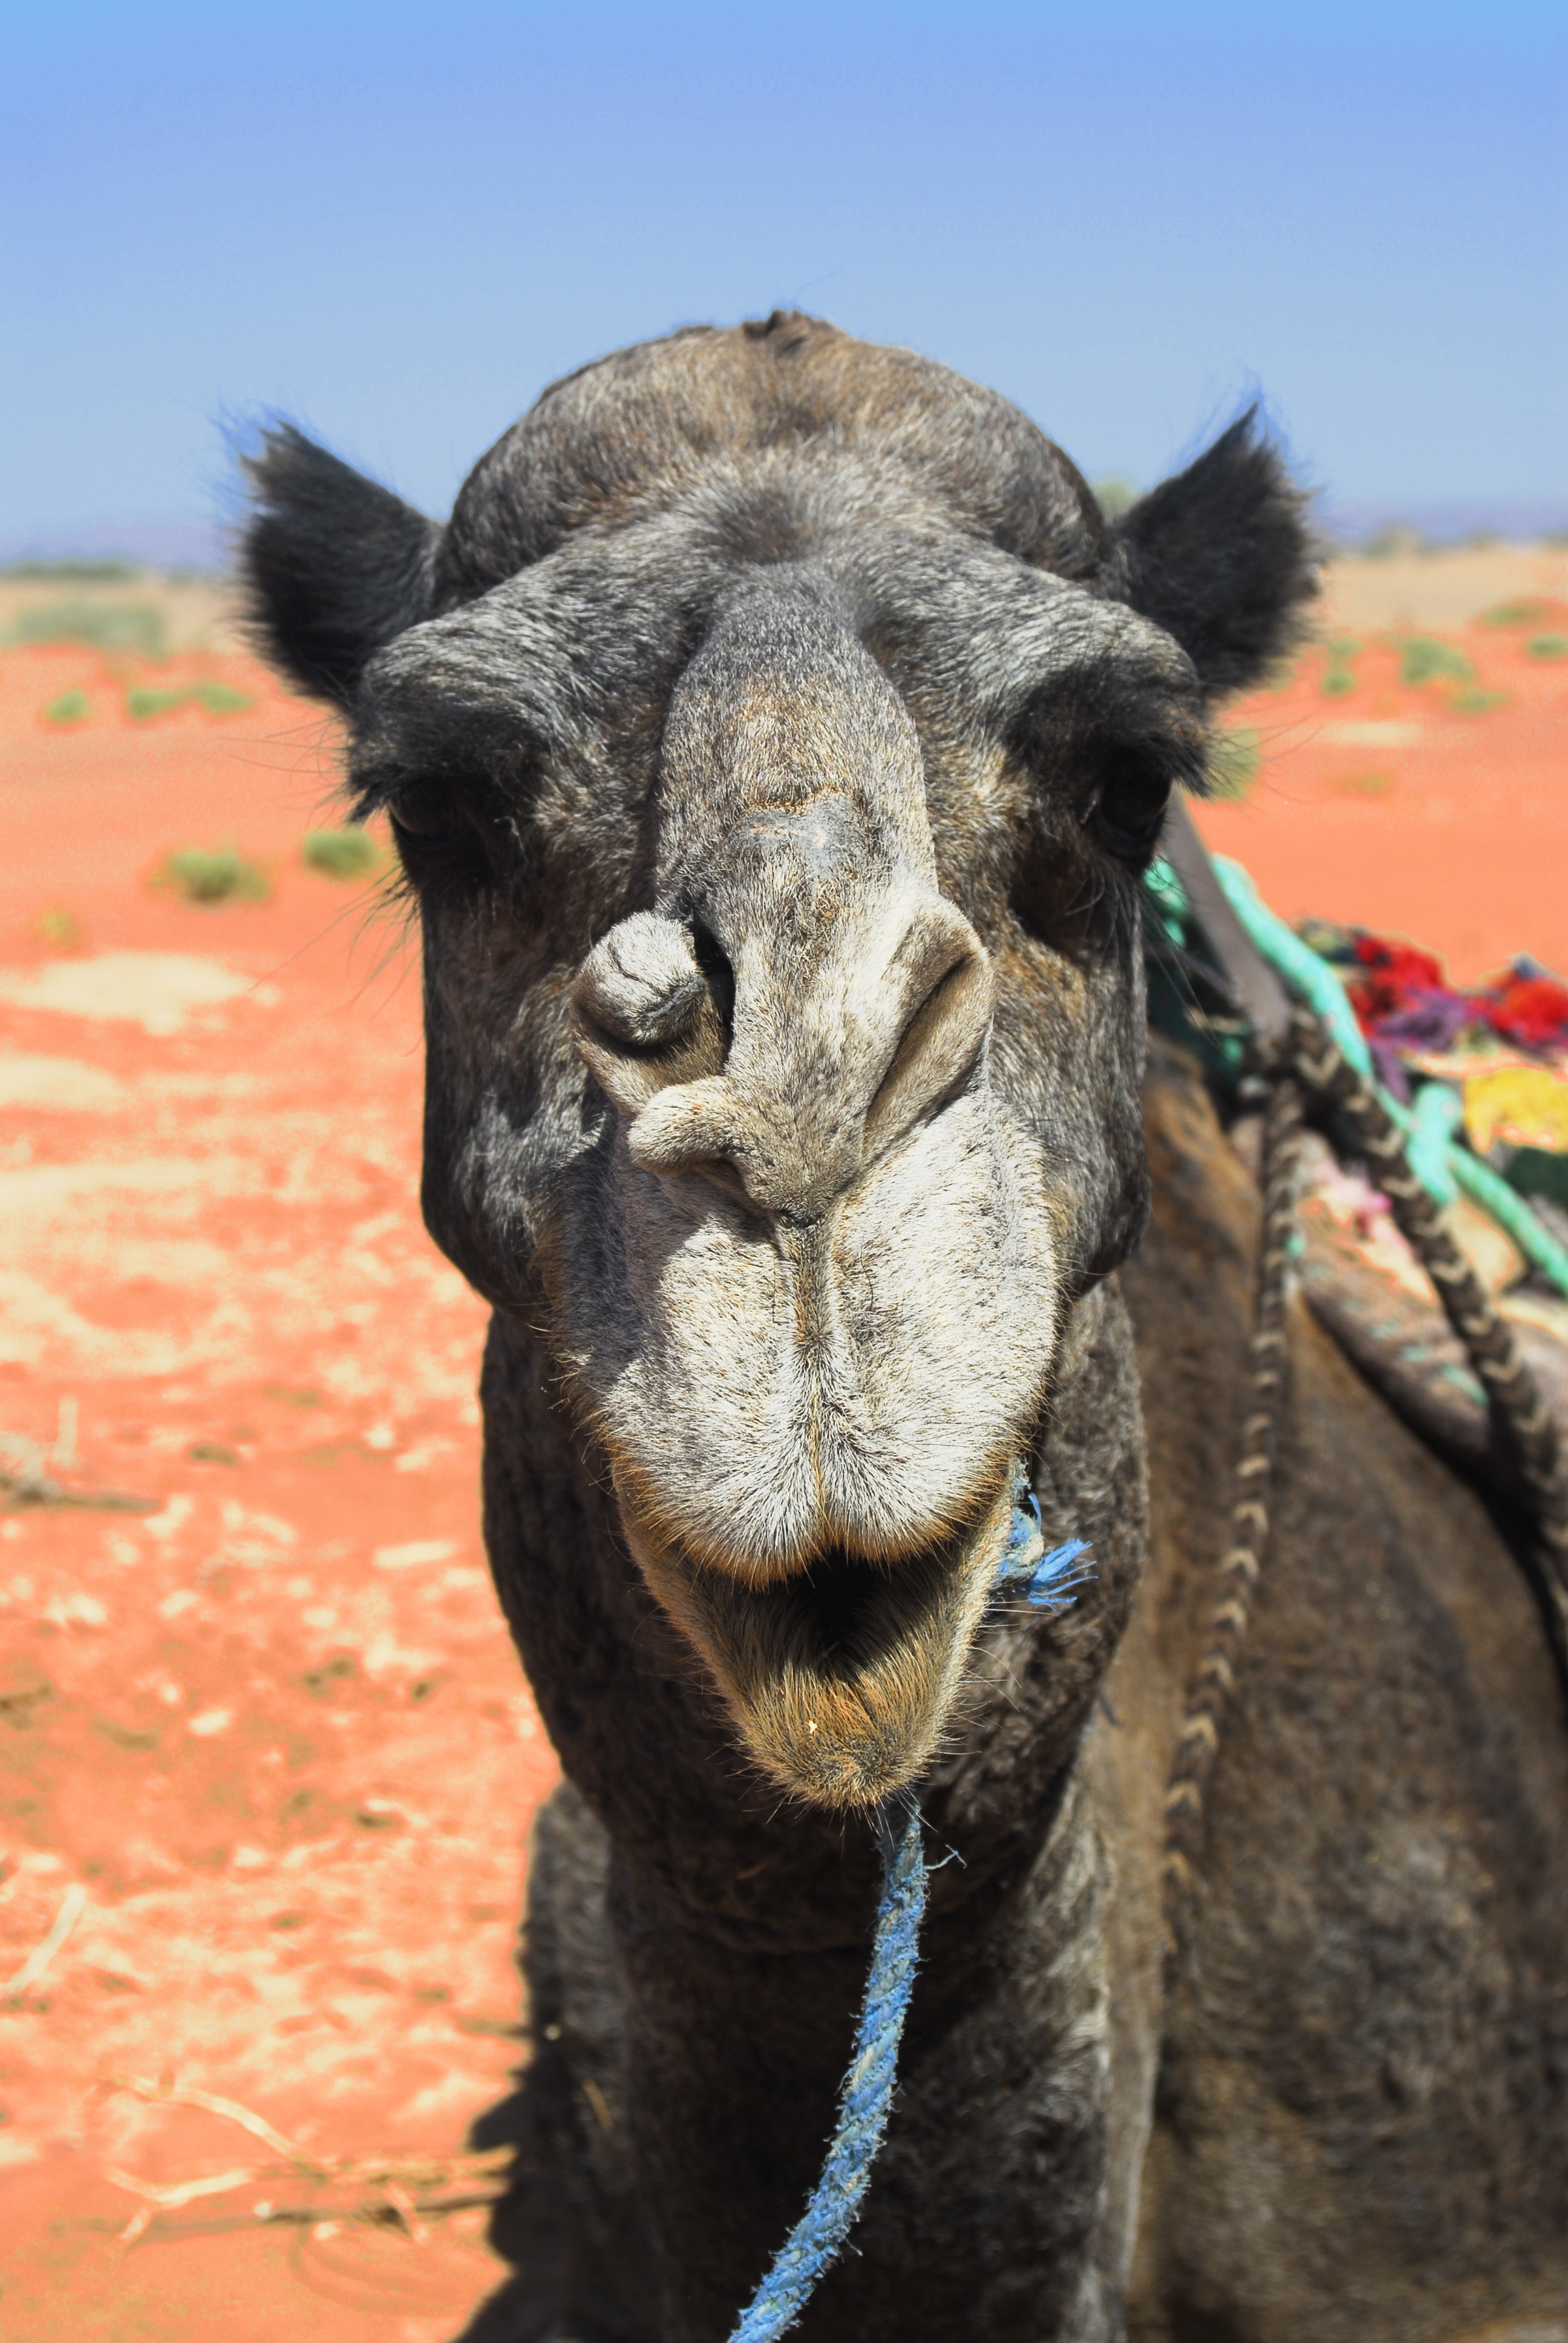
desert, camel, mammal, fauna, llama, vertebrate, morocco, camel like mammal, arabian camel, animal sahara